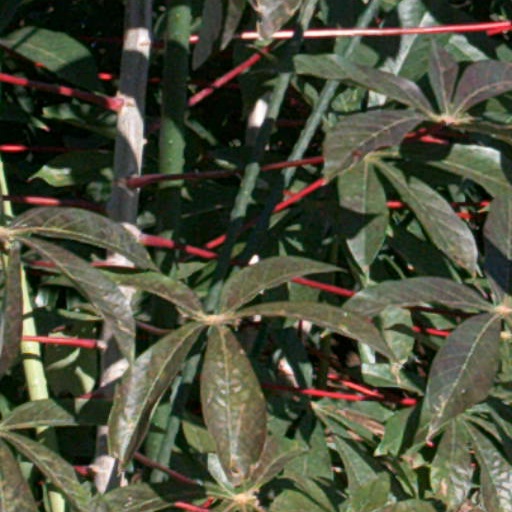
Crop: cassava